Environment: real
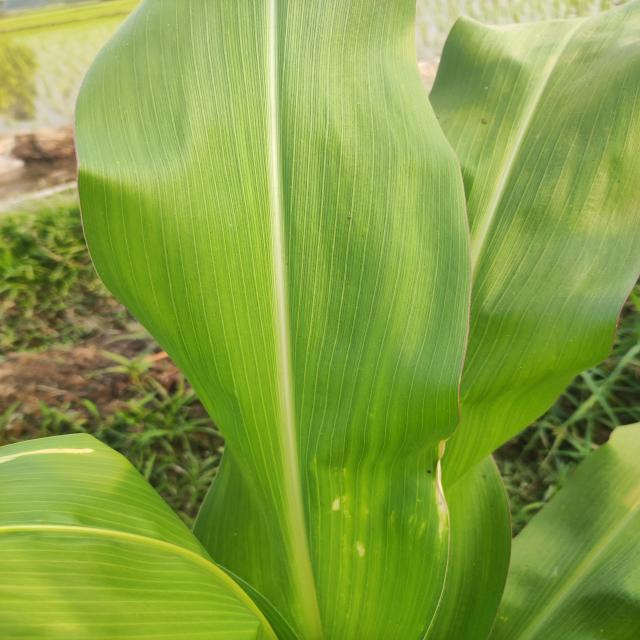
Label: northern_corn_leaf_blight